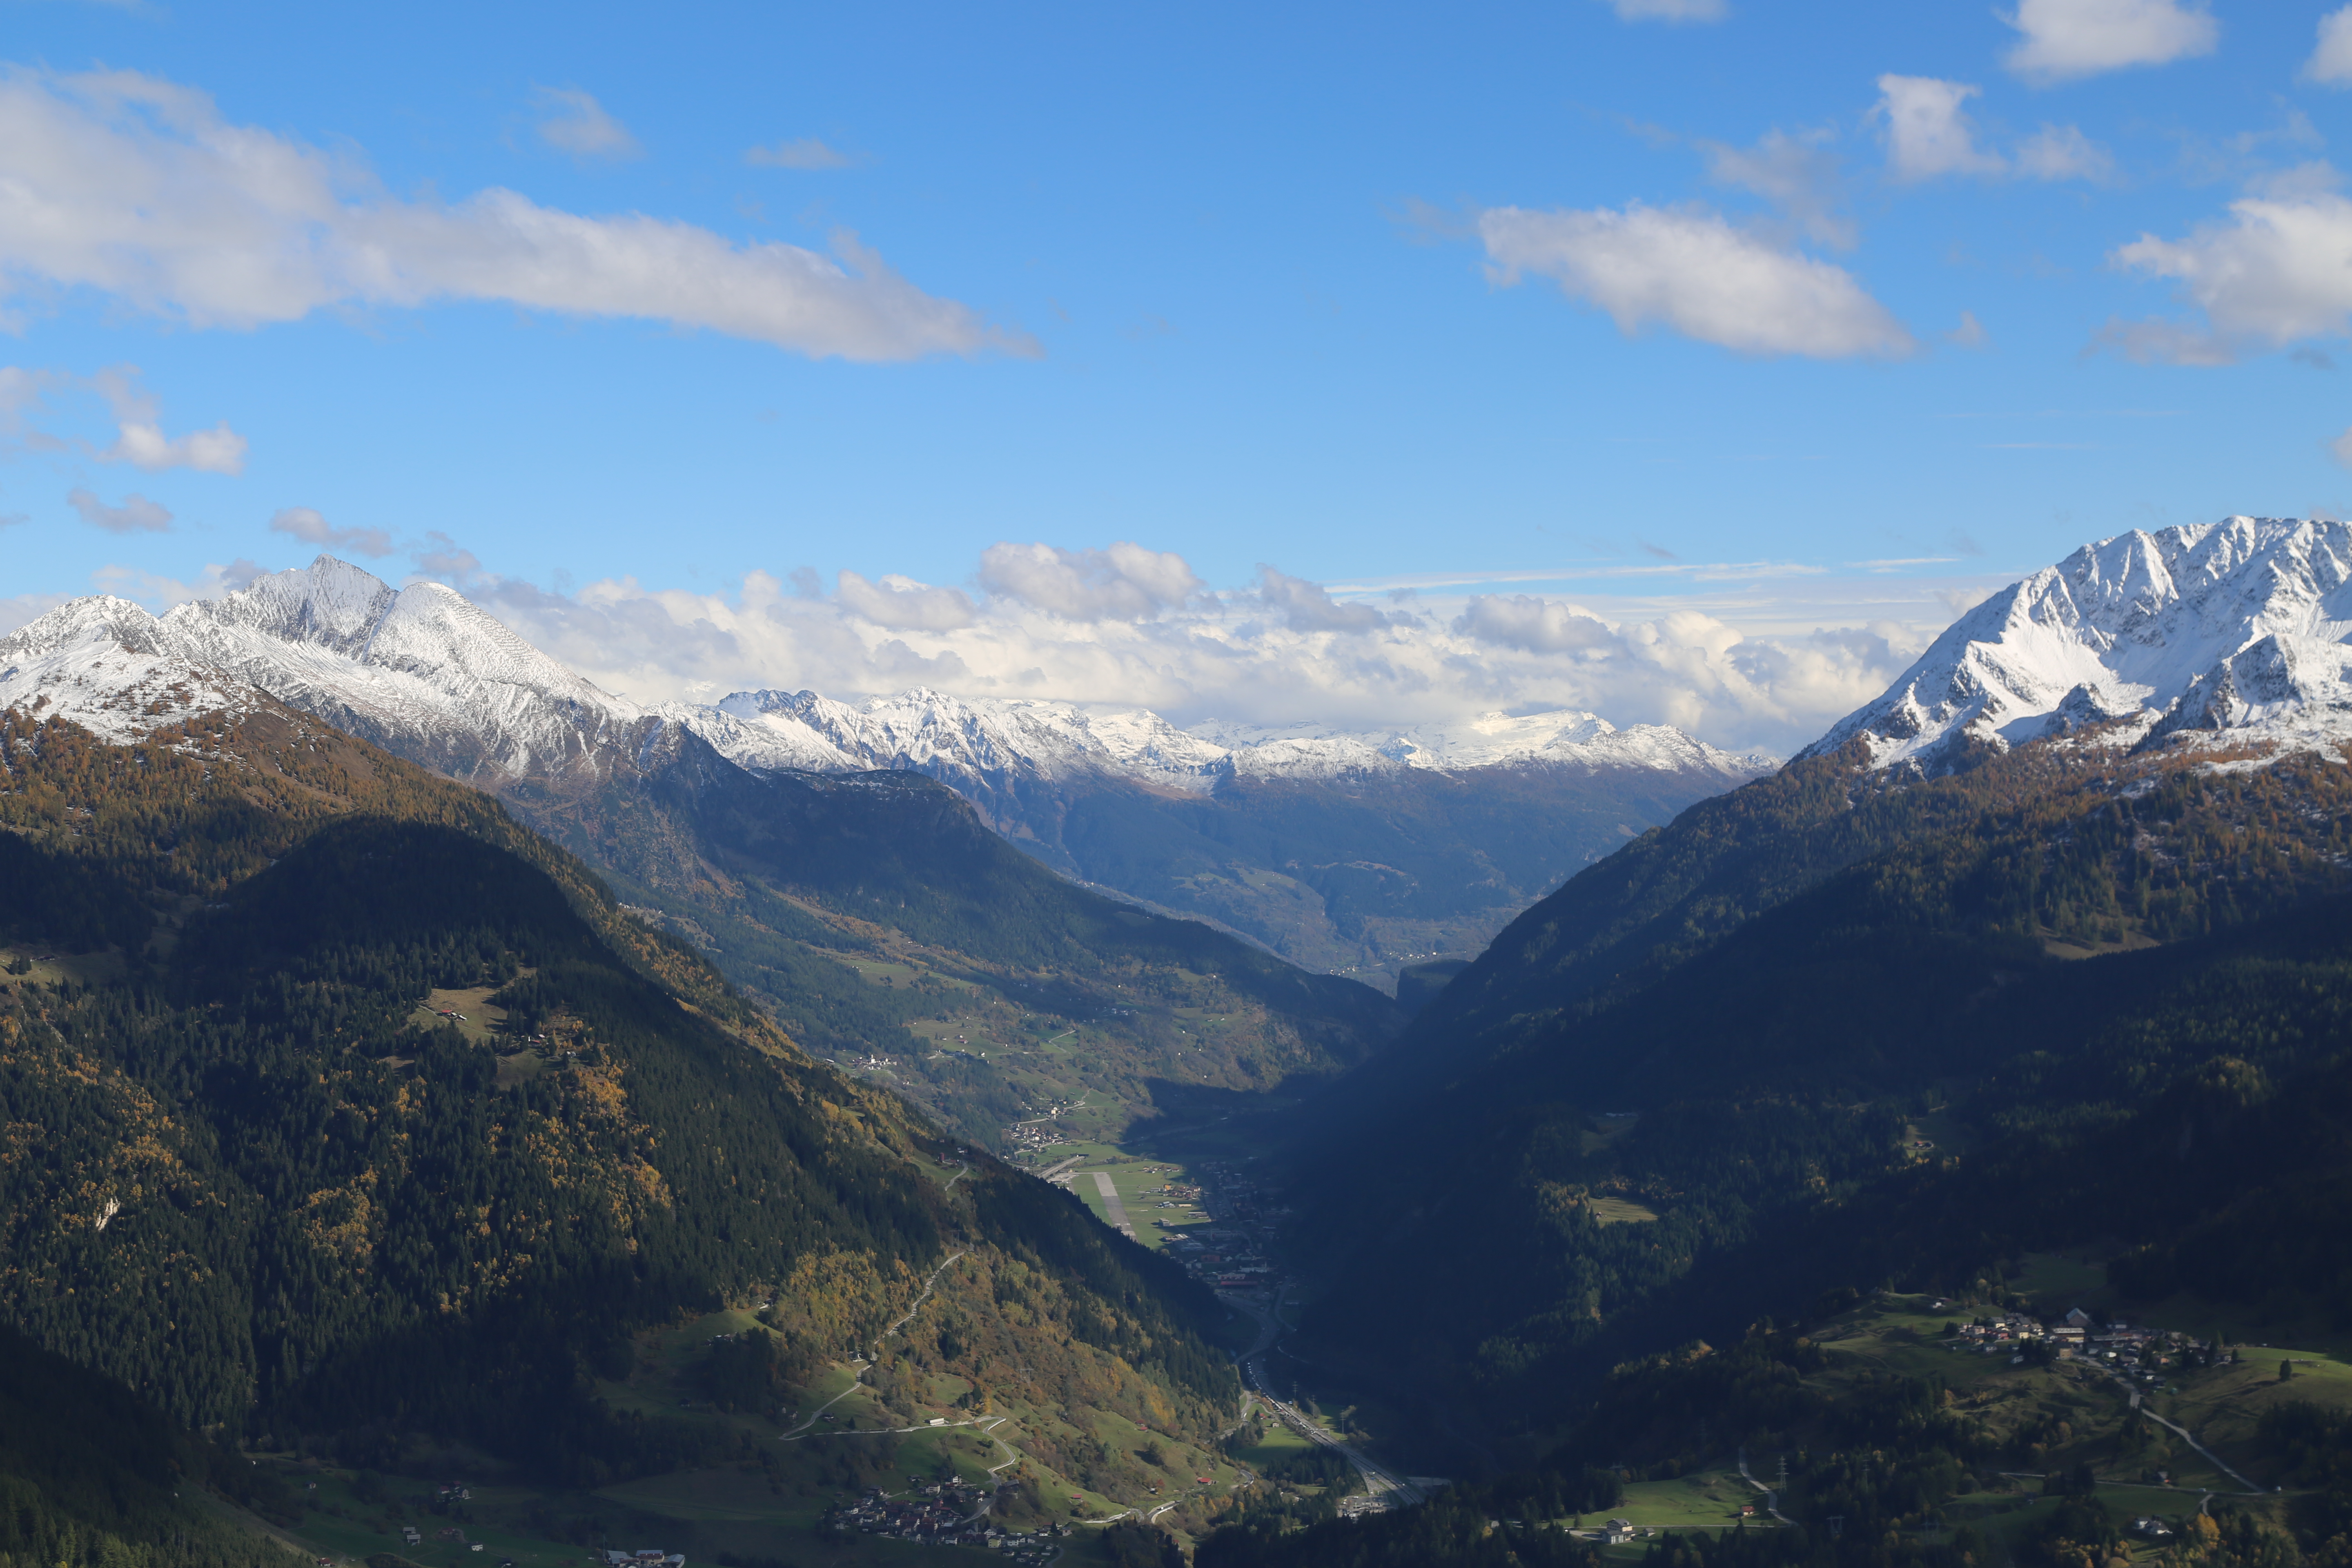
alps, mountains, clouds, snow, cloud, mountain, sky, natural landscape, terrain, tree, cumulus, mountainous landforms, landscape, mountain range, grassland, slope, valley, hill, plateau, massif, glacial landform, ridge, rock, ar te, horizon, summit, plant, batholith, forest, winter, road, panorama, chaparral